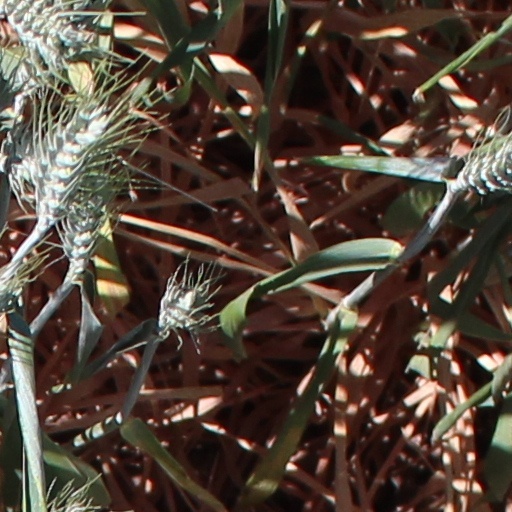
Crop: wheat